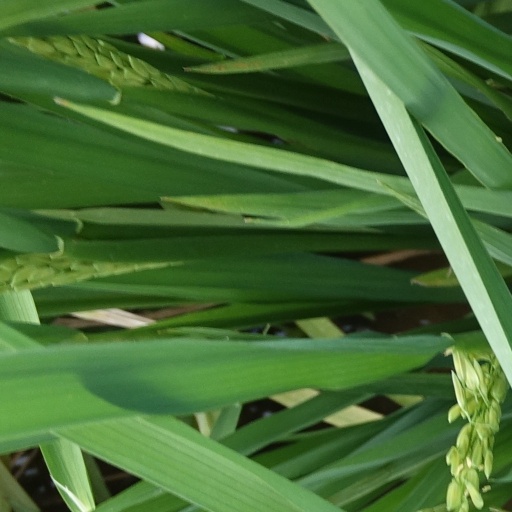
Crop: rice